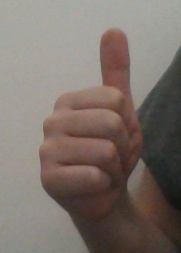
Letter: aleff